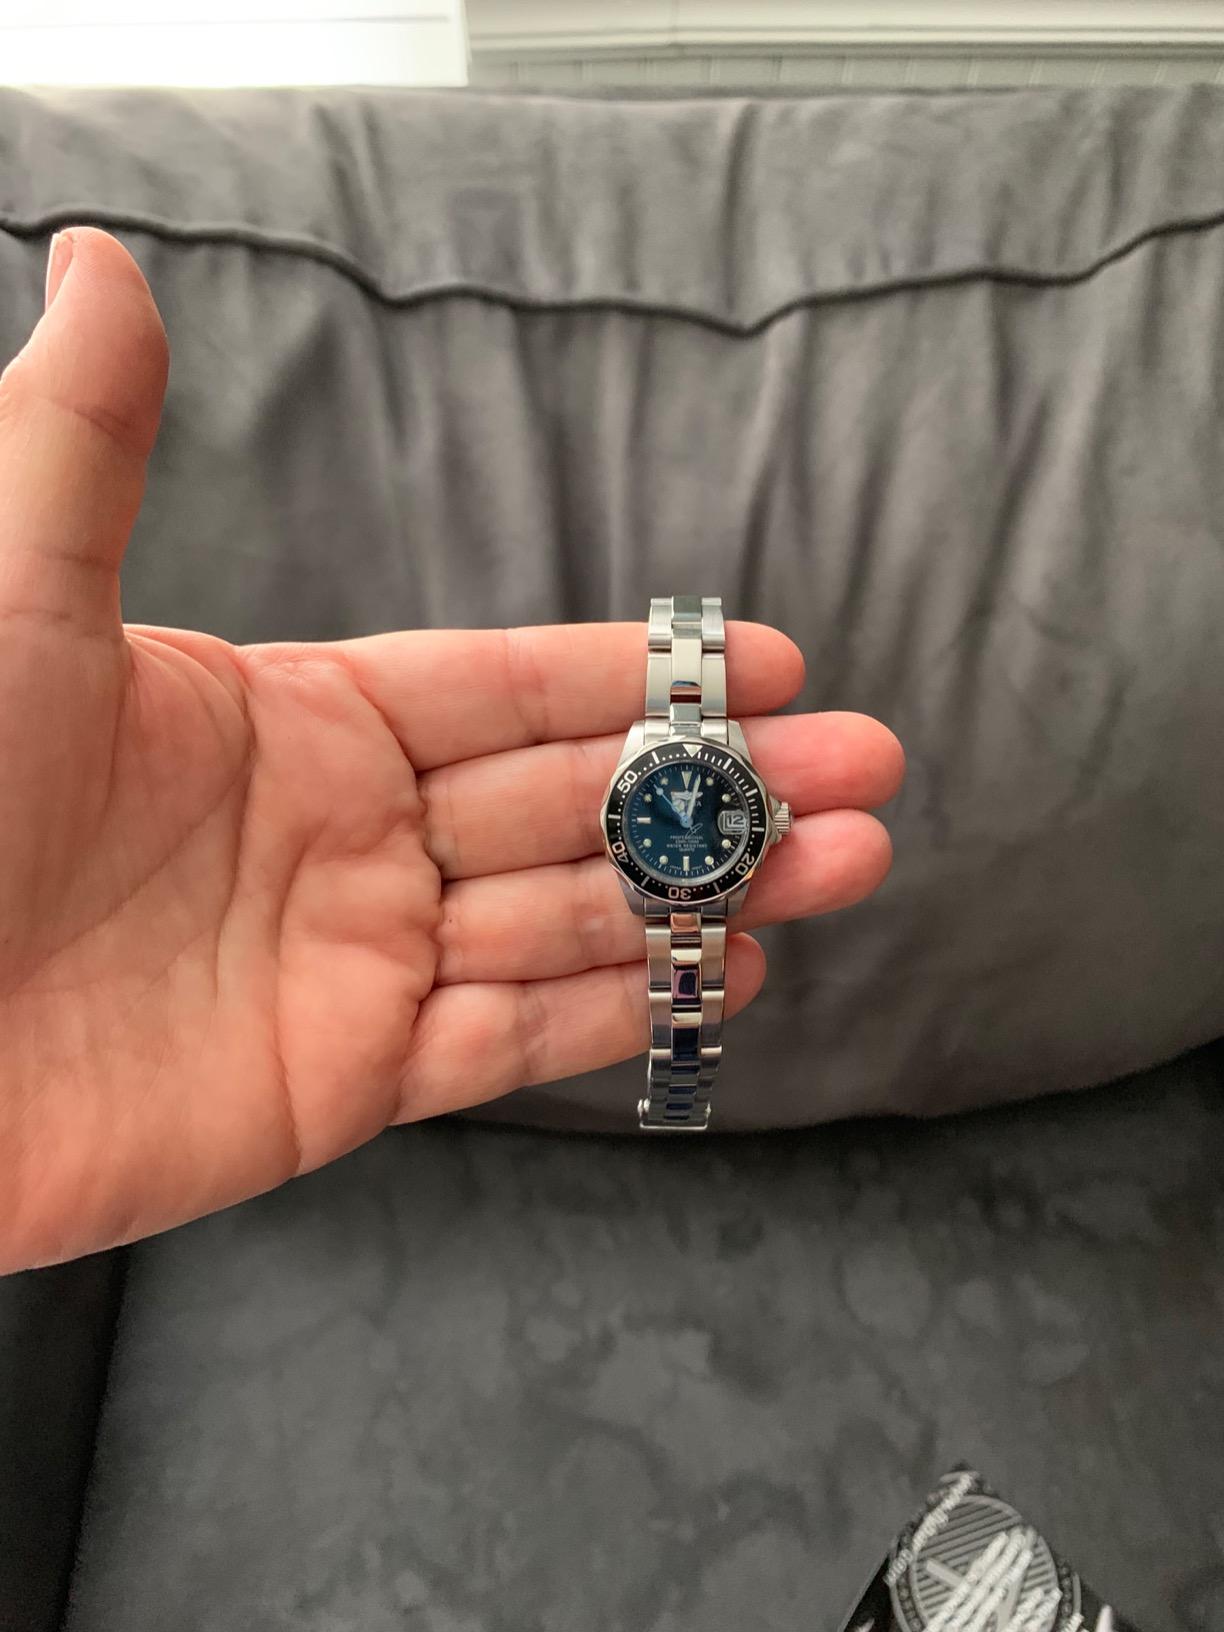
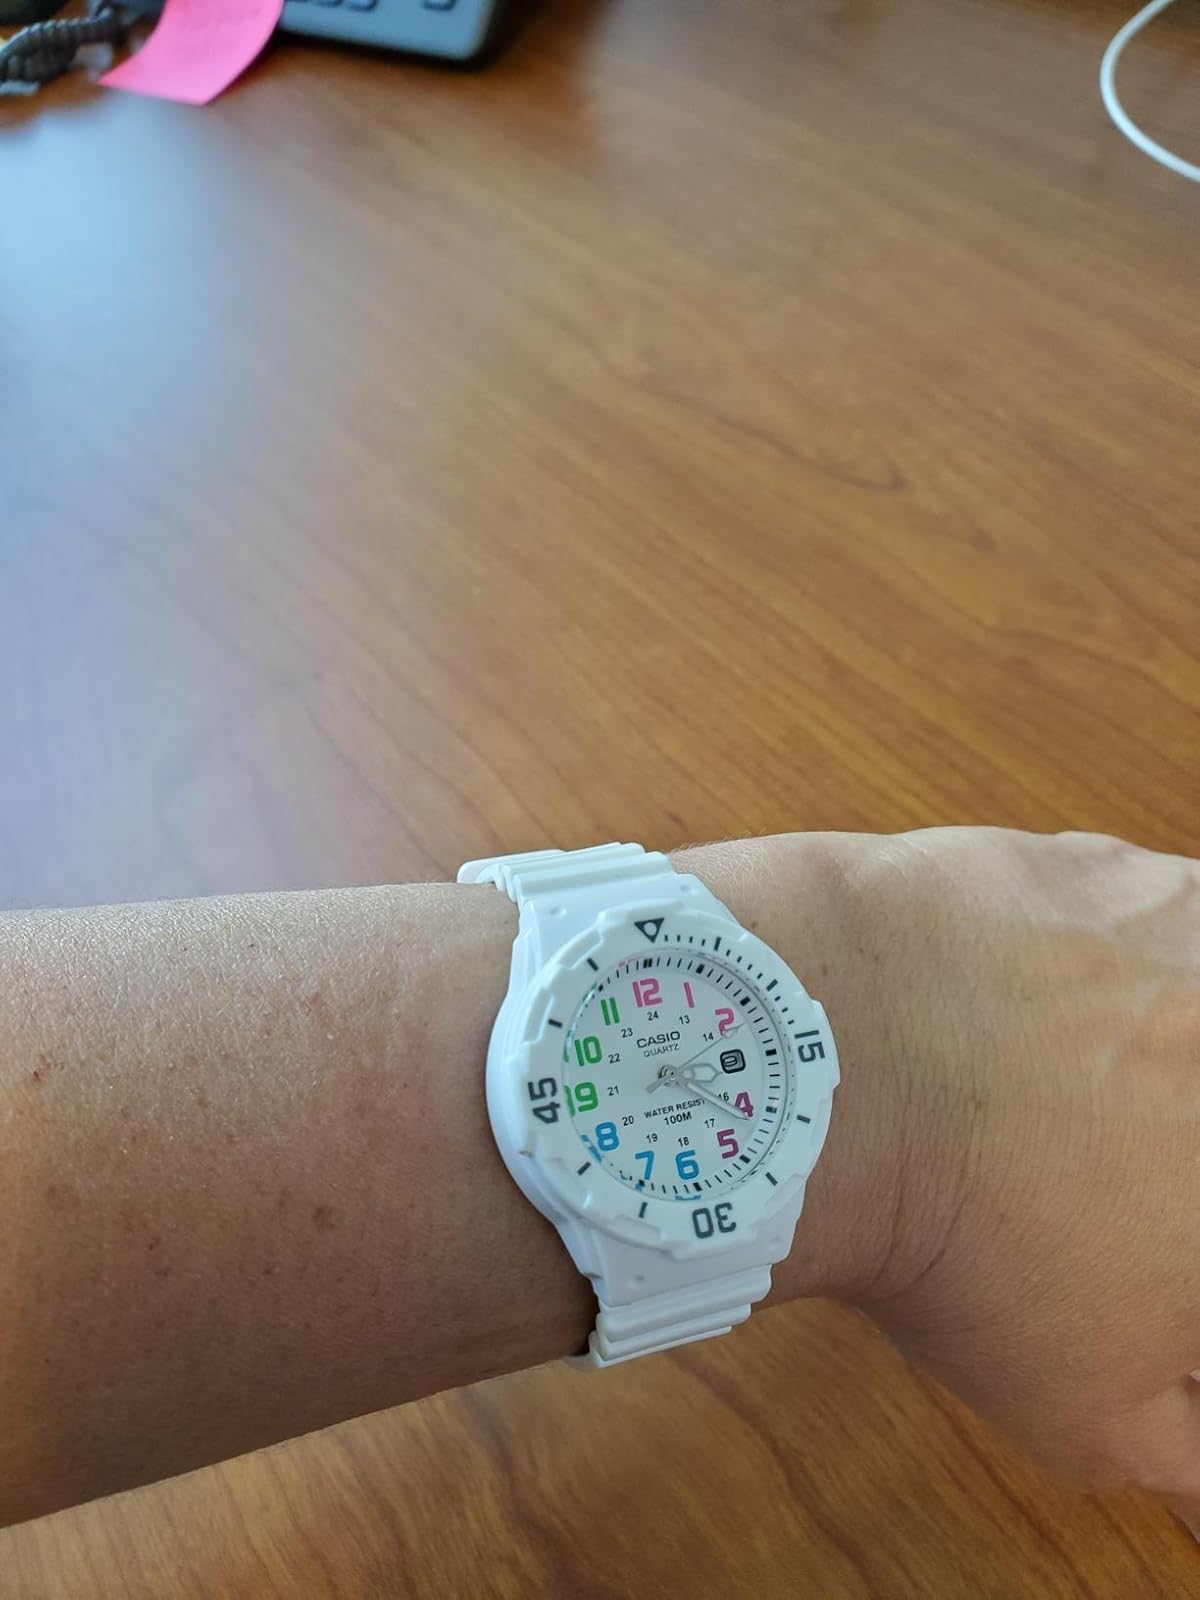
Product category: accessories_watch
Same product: no